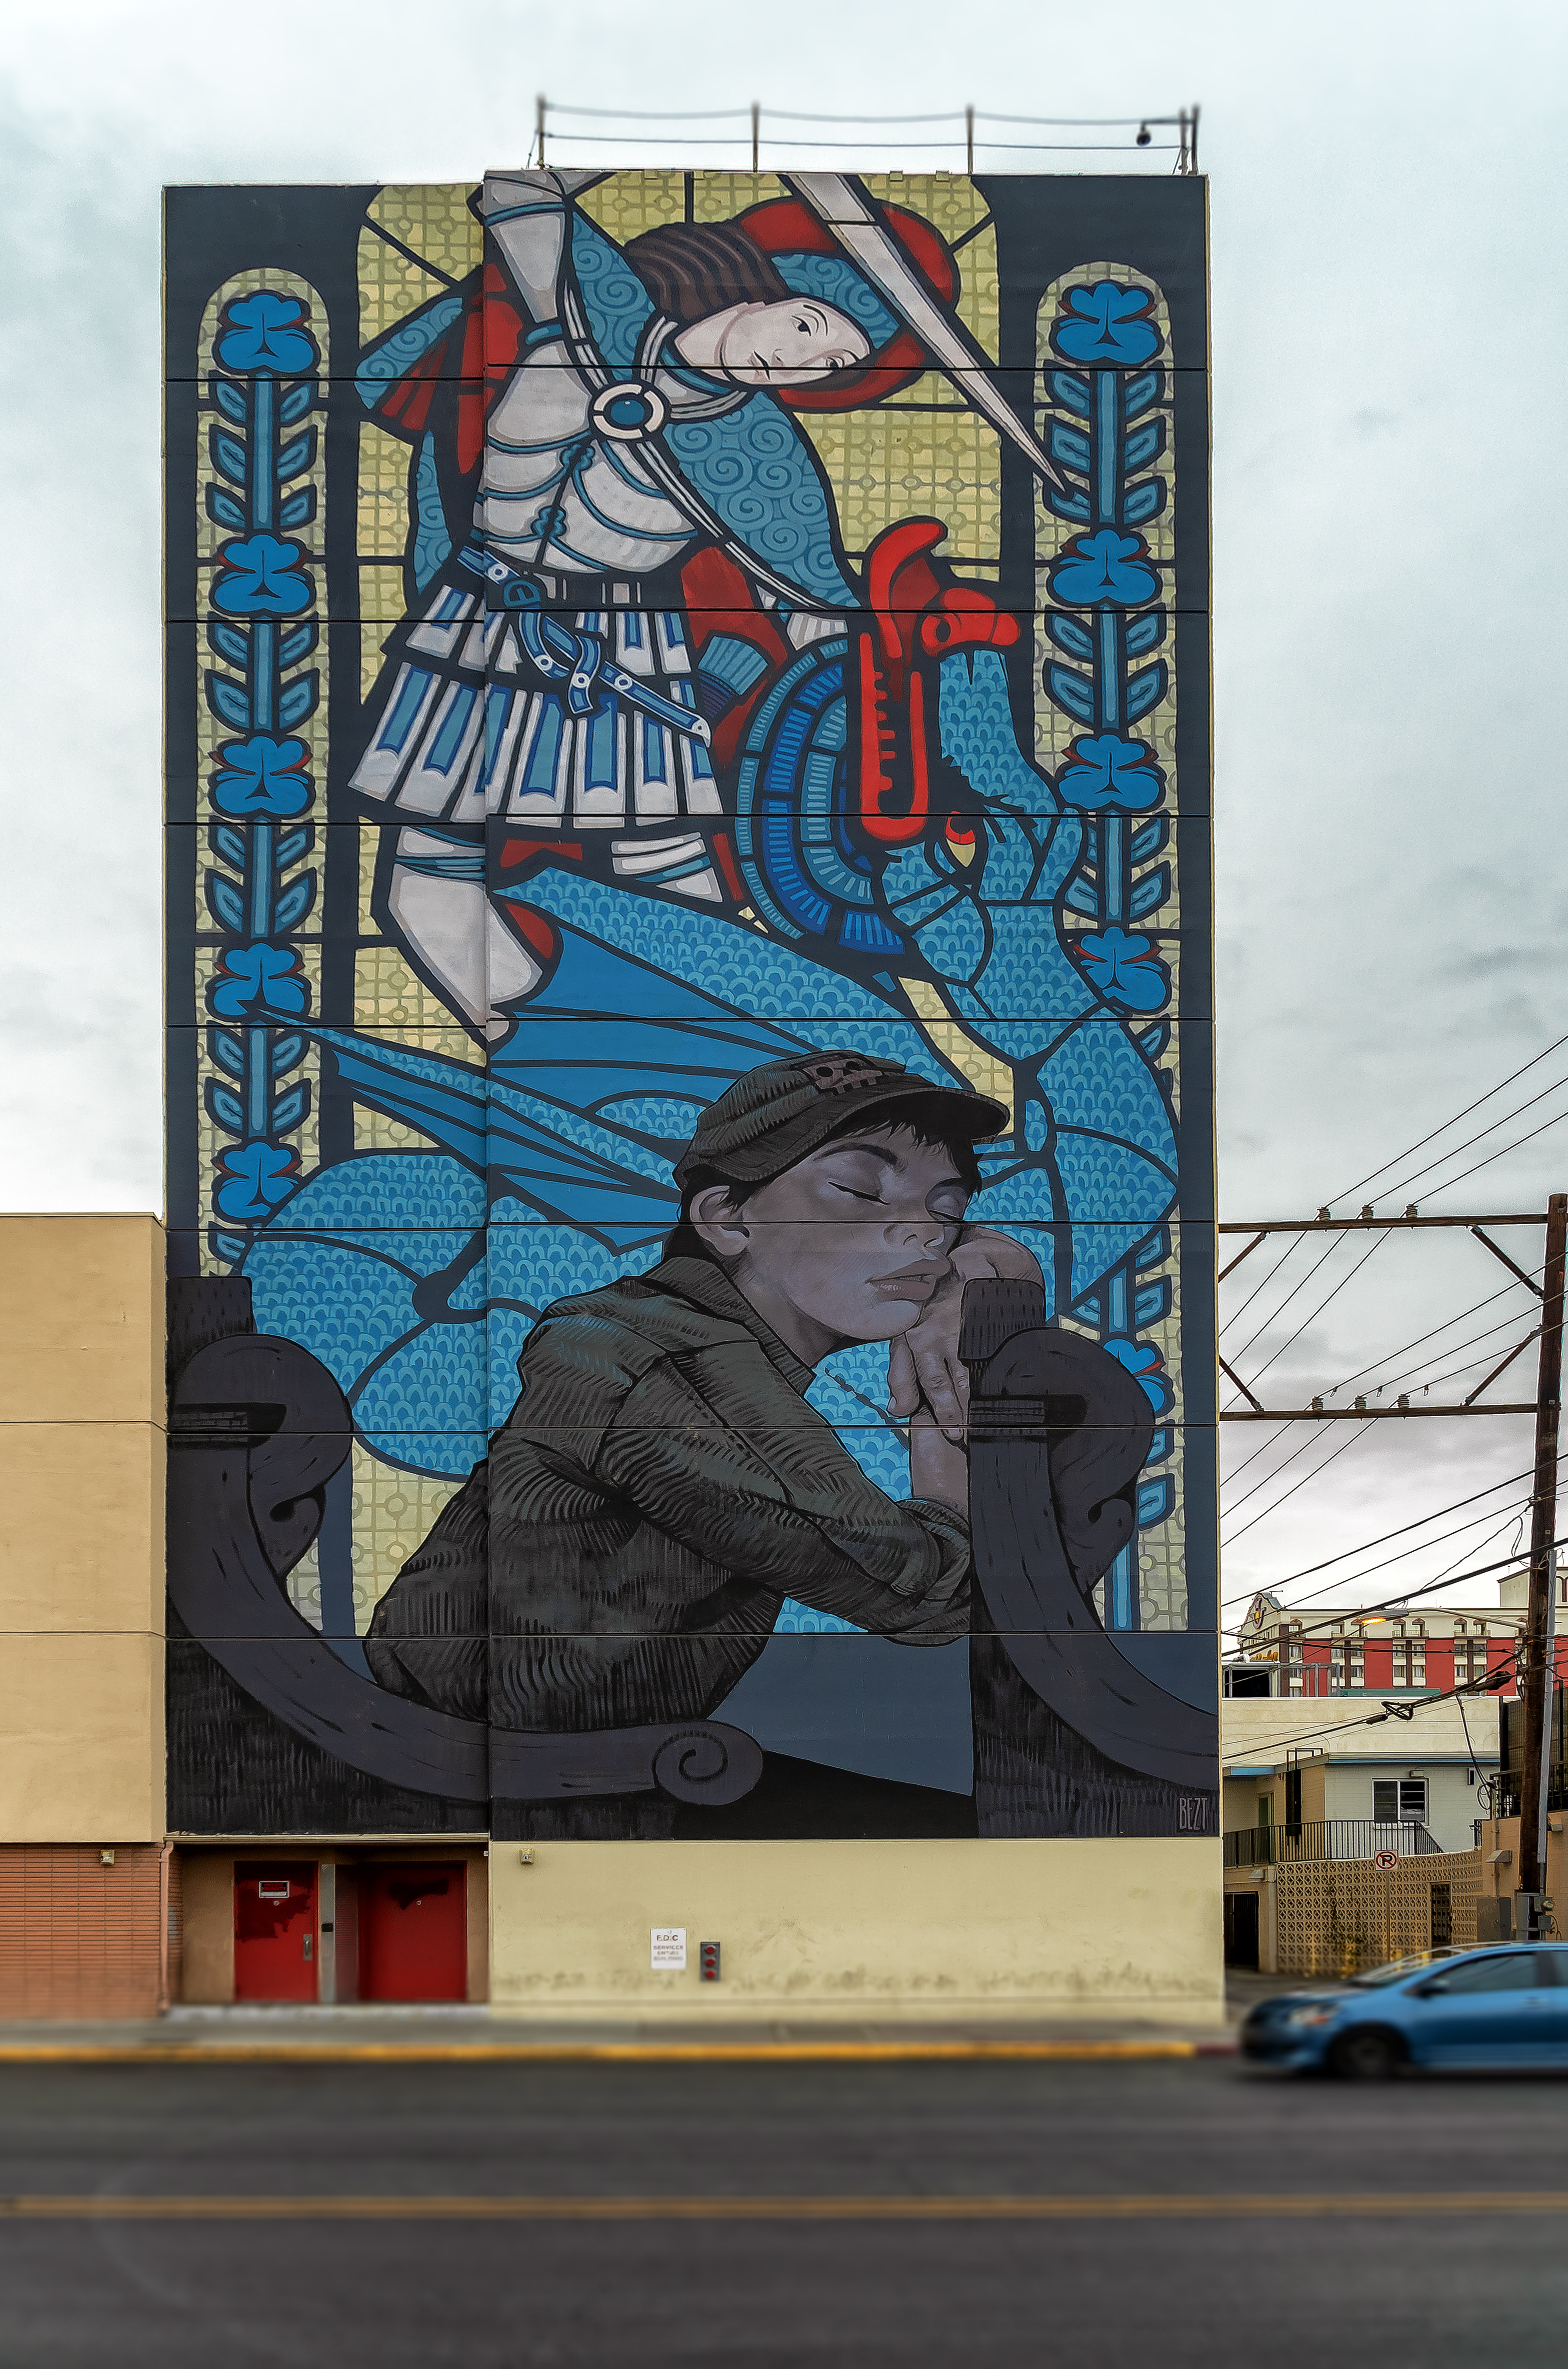
geotagged, nevada, united states, usa, a6500, abstract art, art, city, City of Las Vegas, city scene, cityscape, Clark County, Clark County Nevada, Clark County NV, downtown las vegas, feet, fremont, Fremont District, Fremont District Las Vegas, Fremont Street, Fremont Street Experience, Fremont Street Las Vegas, graffiti, las vegas, Las Vegas Attraction, Las Vegas DownTown, Las Vegas Graffiti, Las Vegas NV, Las Vegas Photography, Las Vegas Public Art, Las Vegas Sights, Las Vegas Street Art, Las Vegas Street Photography, Las Vegas Streets, las vegas strip, Las Vegas Vacation, model, mural, murals, Nevada Tourism, portrait, public art, scenic, sightseeing, sin city, sony, SONY a6500, SONY Alpha 6500, sony mirrorless, spray paint, street, street art, street photography, streetscape, tourism, tourist attraction, travel, travel photography, urban, Vacation Photo, vegas strip, wall art, wall, modern art, facade, architecture, visual arts, street artist, artwork, advertising, graphics